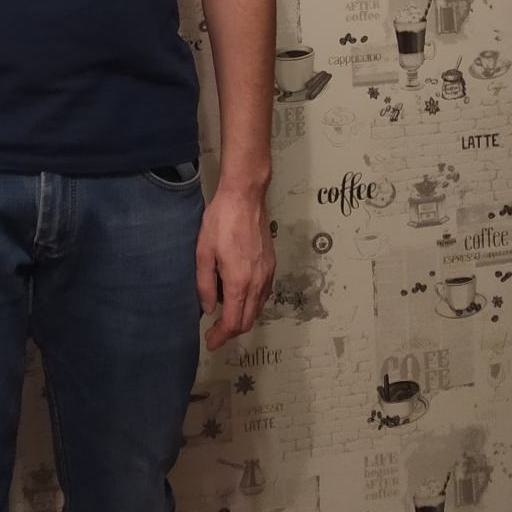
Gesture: no_gesture